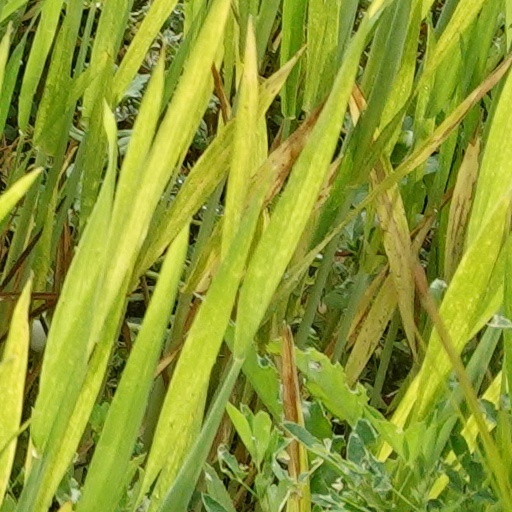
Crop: wheat